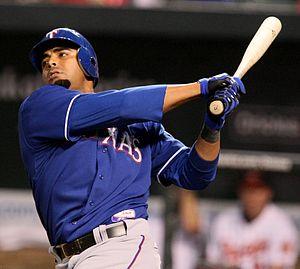
Nelson Ramón Cruz Martínez est un joueur de champ extérieur des Mariners de Seattle de la Ligue majeure de baseball.
La Saison 2009 des Rangers du Texas est la 49ᵉ saison en ligue majeure pour cette franchise.
La Série de championnat de la Ligue américaine de baseball 2011 est la série finale de la Ligue américaine de baseball, dont l'issue détermine le représentant de cette ligue à la Série mondiale 2011, la grande finale des Ligues majeures de baseball. Cette série au meilleur de sept parties débute le samedi 8 octobre 2011 et se termine le samedi 15 octobre par une victoire des Rangers du Texas, quatre parties à deux sur les Tigers de Détroit.